Passafire

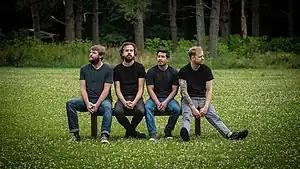
Left to right: Ted Bowne, Will Kubley, Mike DeGuzman, Nick Kubley

Passafire is a reggae rock band based in Savannah, Georgia.